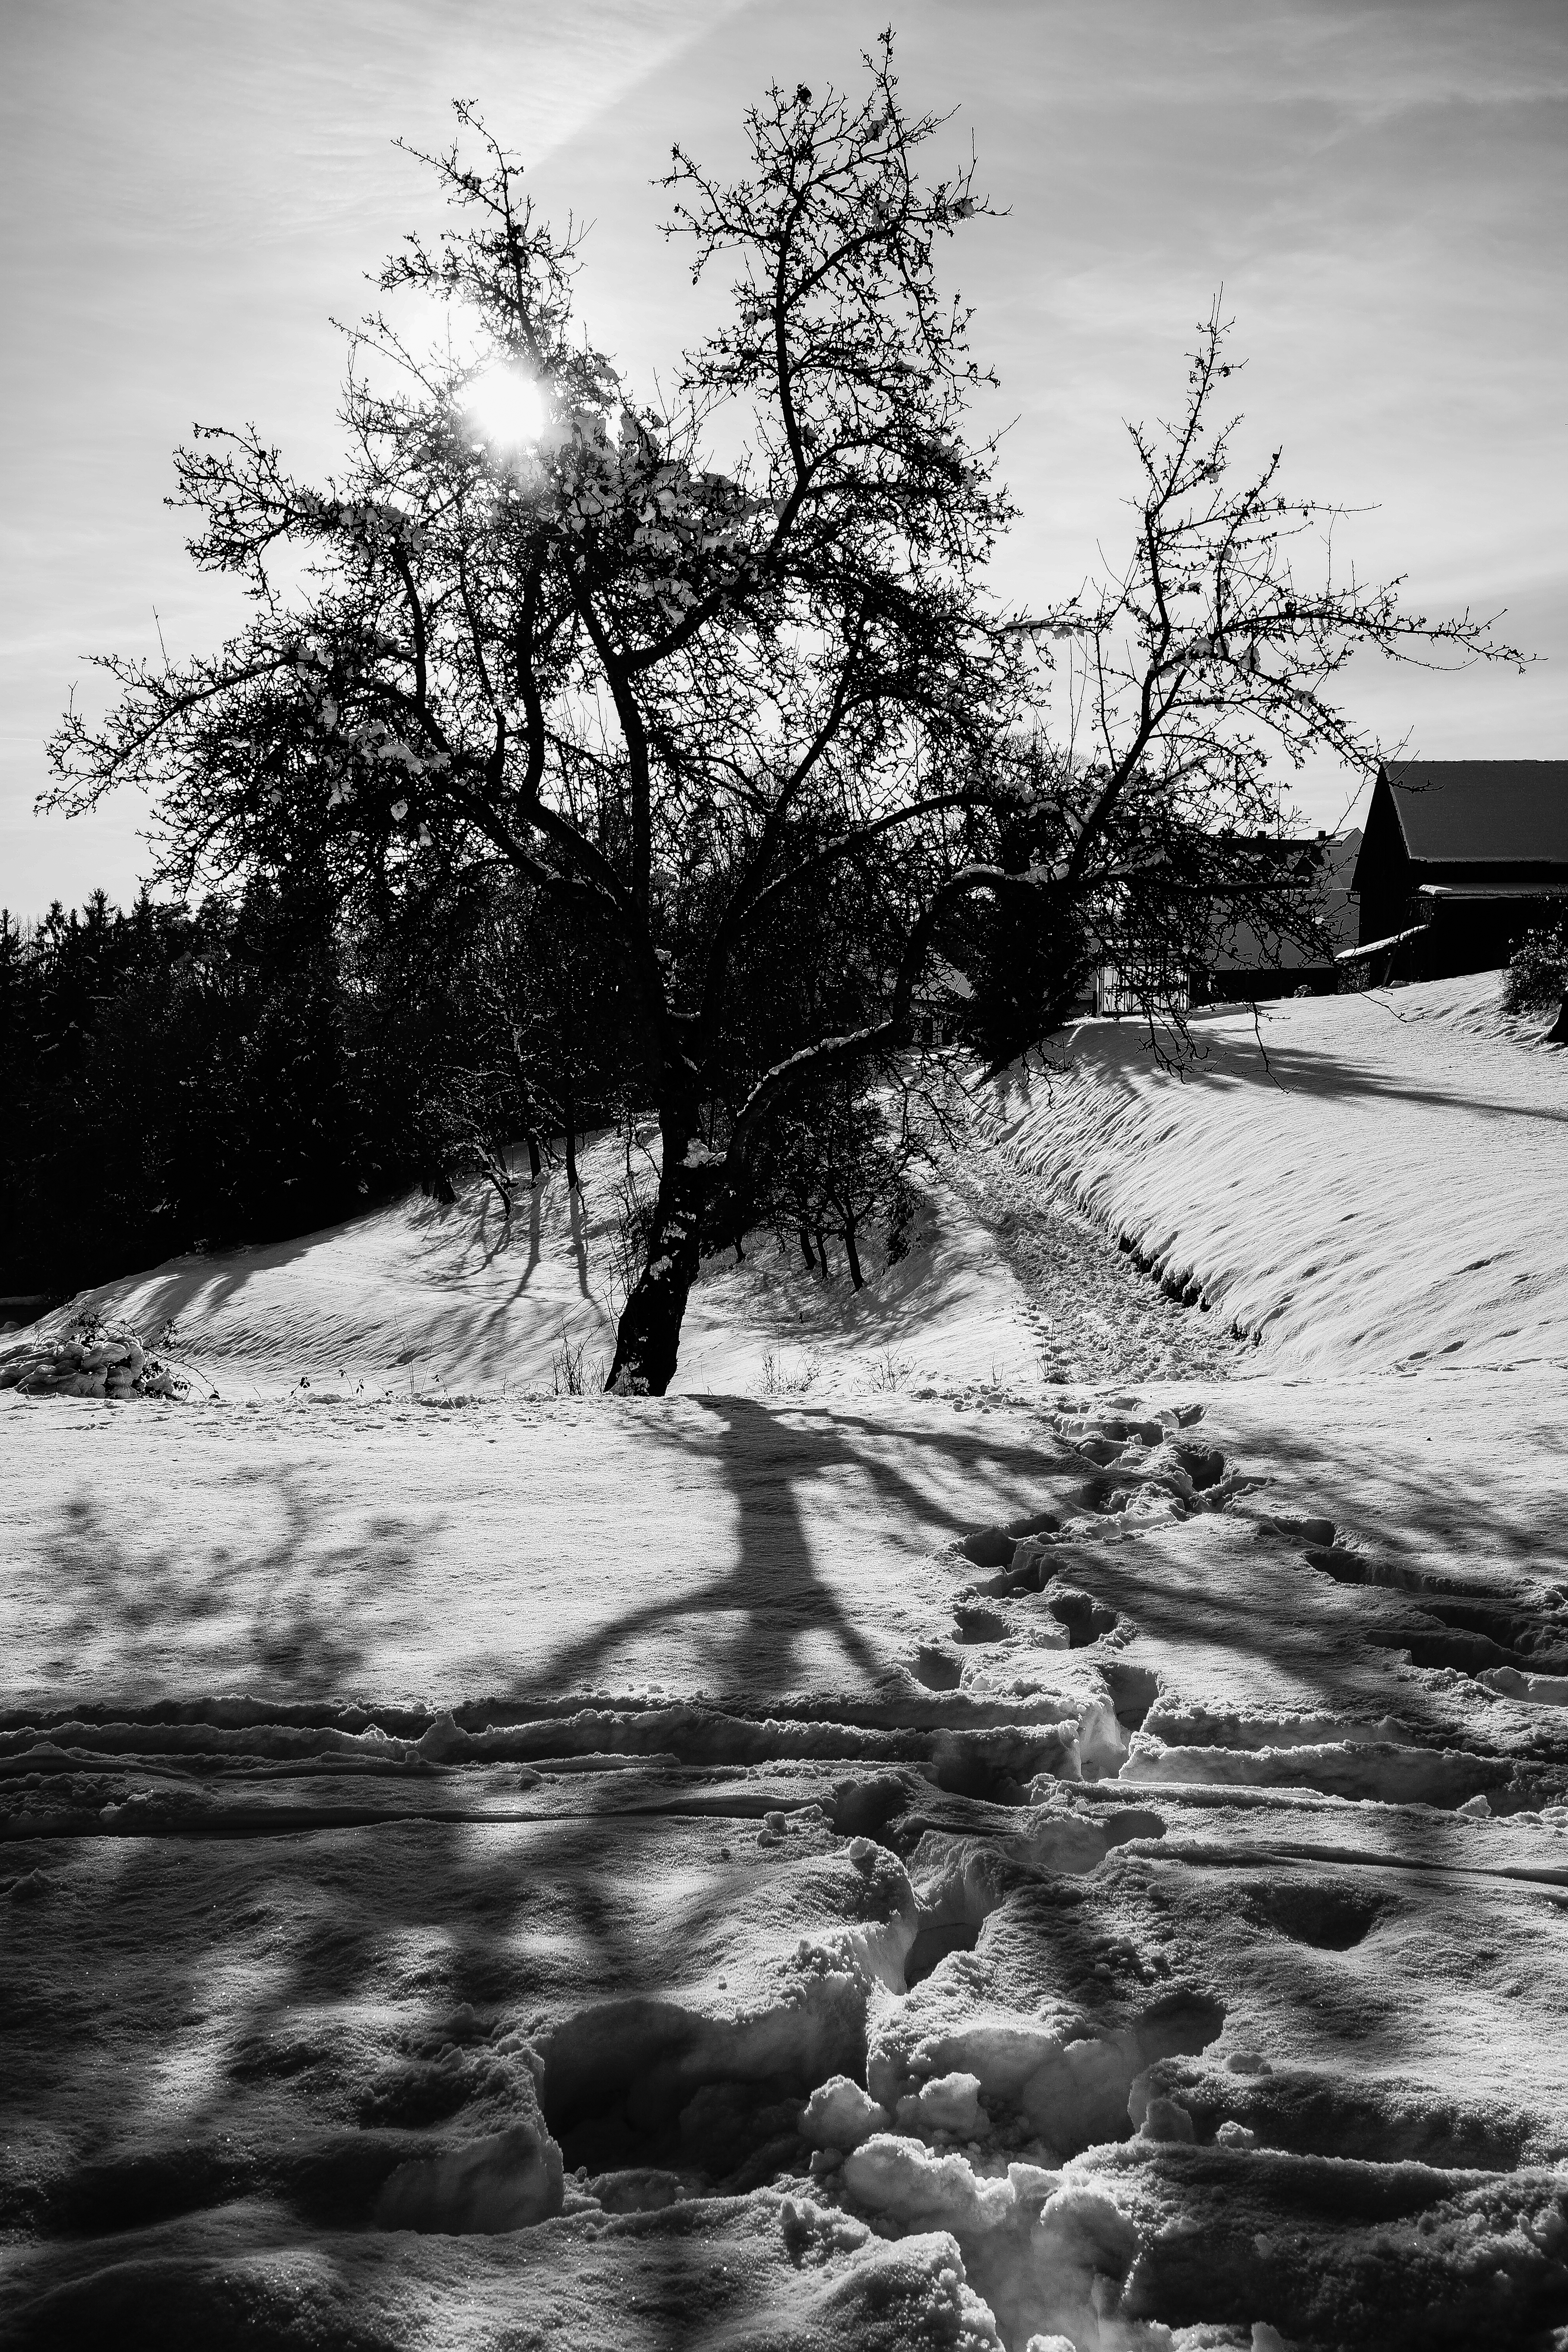
landscape, sea, tree, nature, rock, branch, snow, winter, black and white, plant, wood, white, shore, river, weather, shadow, black, monochrome, season, mono, landschaft, weiss, schwarz, natur, schatten, baum, monochrom, rural area, monochrome photography, woody plant